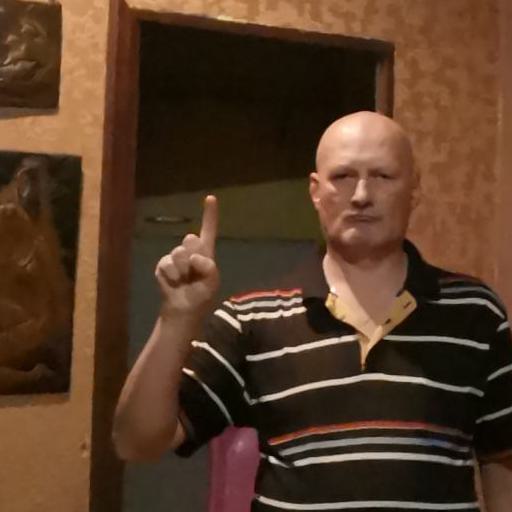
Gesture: one